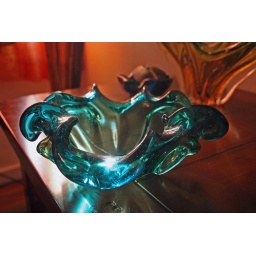
scalloped edge blue murano glass bowl. June '07 Alameda flea market (Antiques by the Bay)